R. C. Enerson

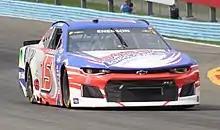
Enerson's NASCAR Cup car at Watkins Glen in 2021

Enerson and his father Neil Enerson purchased 2 complete Dallara DW12 Indycar chassis. A deal was struck with IndyCar newcomers Top Gun Racing to loan the chassis, as well as additional equipment, to the team so that Enerson could be entered in the series. On May 10, 2021, Enerson took part in a test session with Top Gun Racing at World Wide Technology Raceway. On May 12, IndyCar confirmed that Enerson and Top Gun Racing will attempt to qualify for the 2021 Indianapolis 500. After taking part in the last row shootout, Enerson failed to qualify for the 2021 Indianapolis 500.